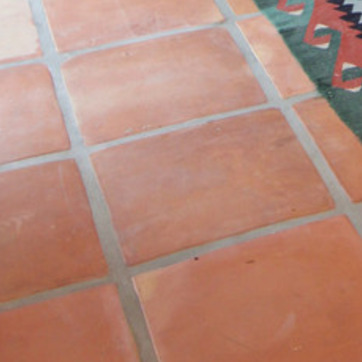
Material: tile